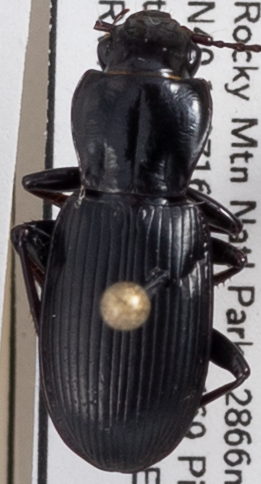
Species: Pterostichus protractus
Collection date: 2022-09-13
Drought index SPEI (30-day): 0.11
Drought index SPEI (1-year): -1.45
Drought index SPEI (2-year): -0.88